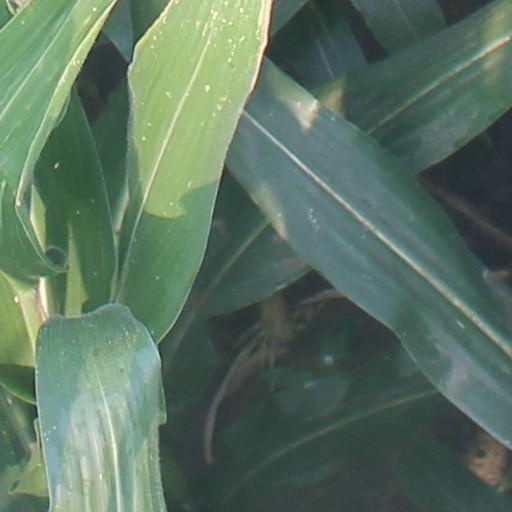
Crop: maize; corn